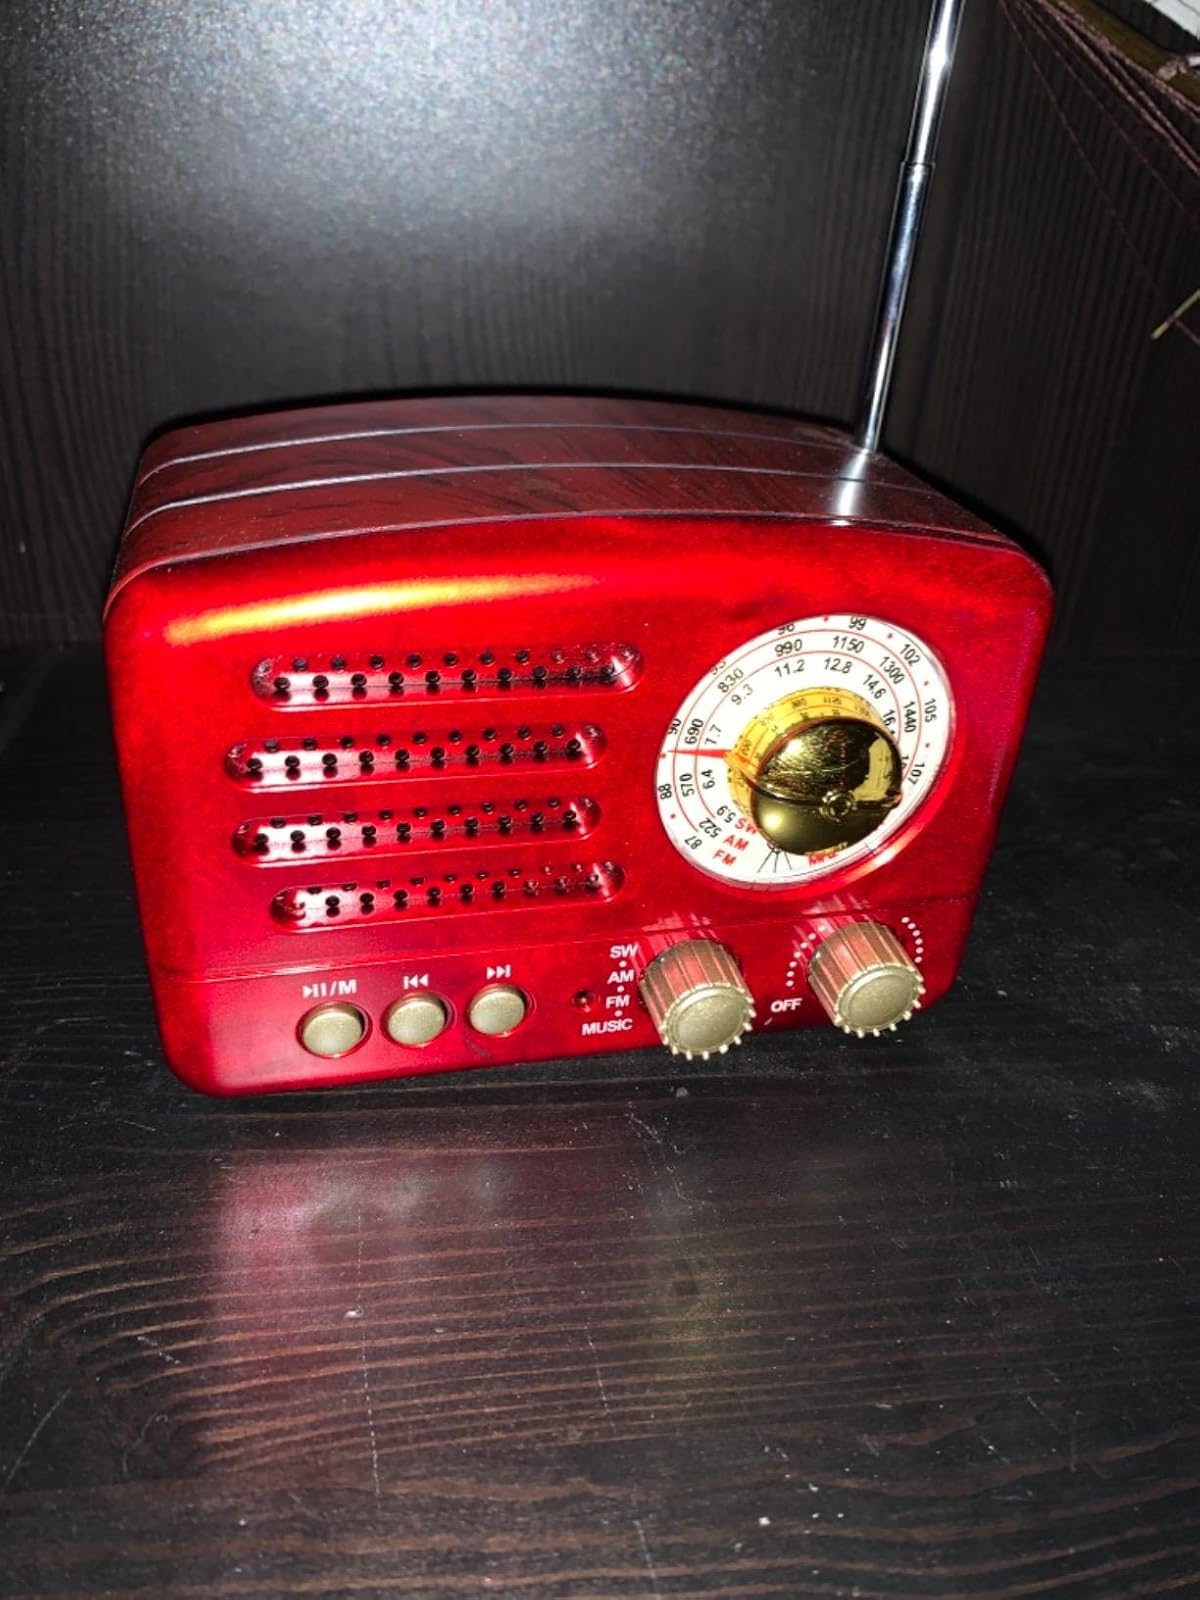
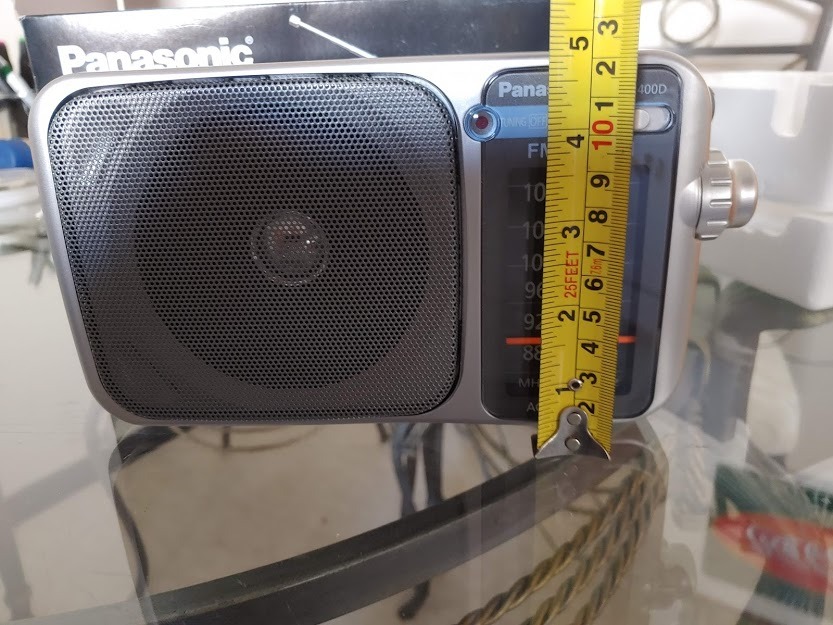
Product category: radio
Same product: no